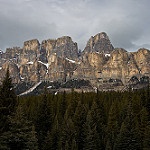
Label: mountain